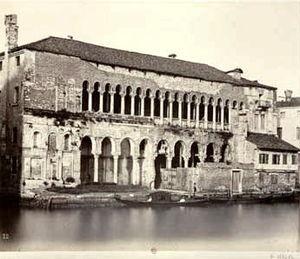
L'entrepôt des Turcs, en italien, Fondaco dei Turchi est un édifice de style vénéto-gothique, situé dans le quartier de Santa Croce, le long du Grand Canal à Venise en Italie. Le terme de Fondaco dérive de l'arabe fondouk désignant un « entrepôt ».